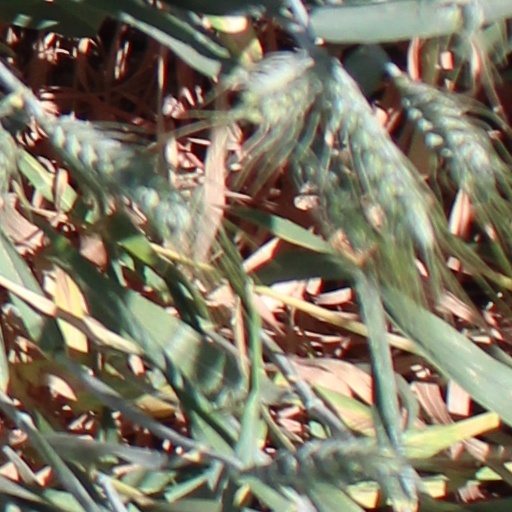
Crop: wheat